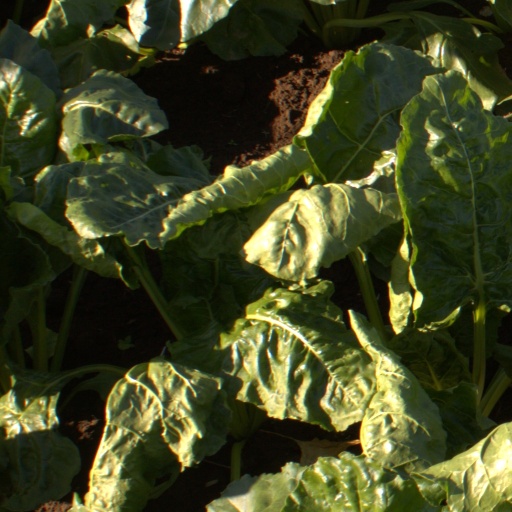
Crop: sugar beet